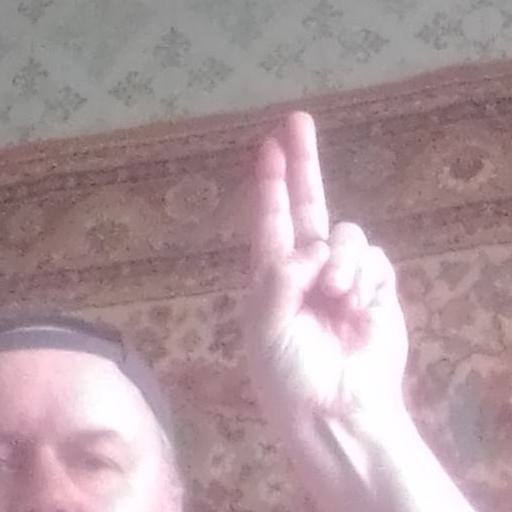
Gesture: two_up